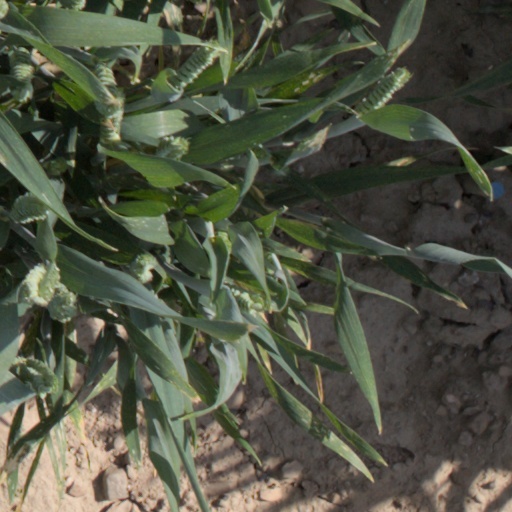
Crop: wheat